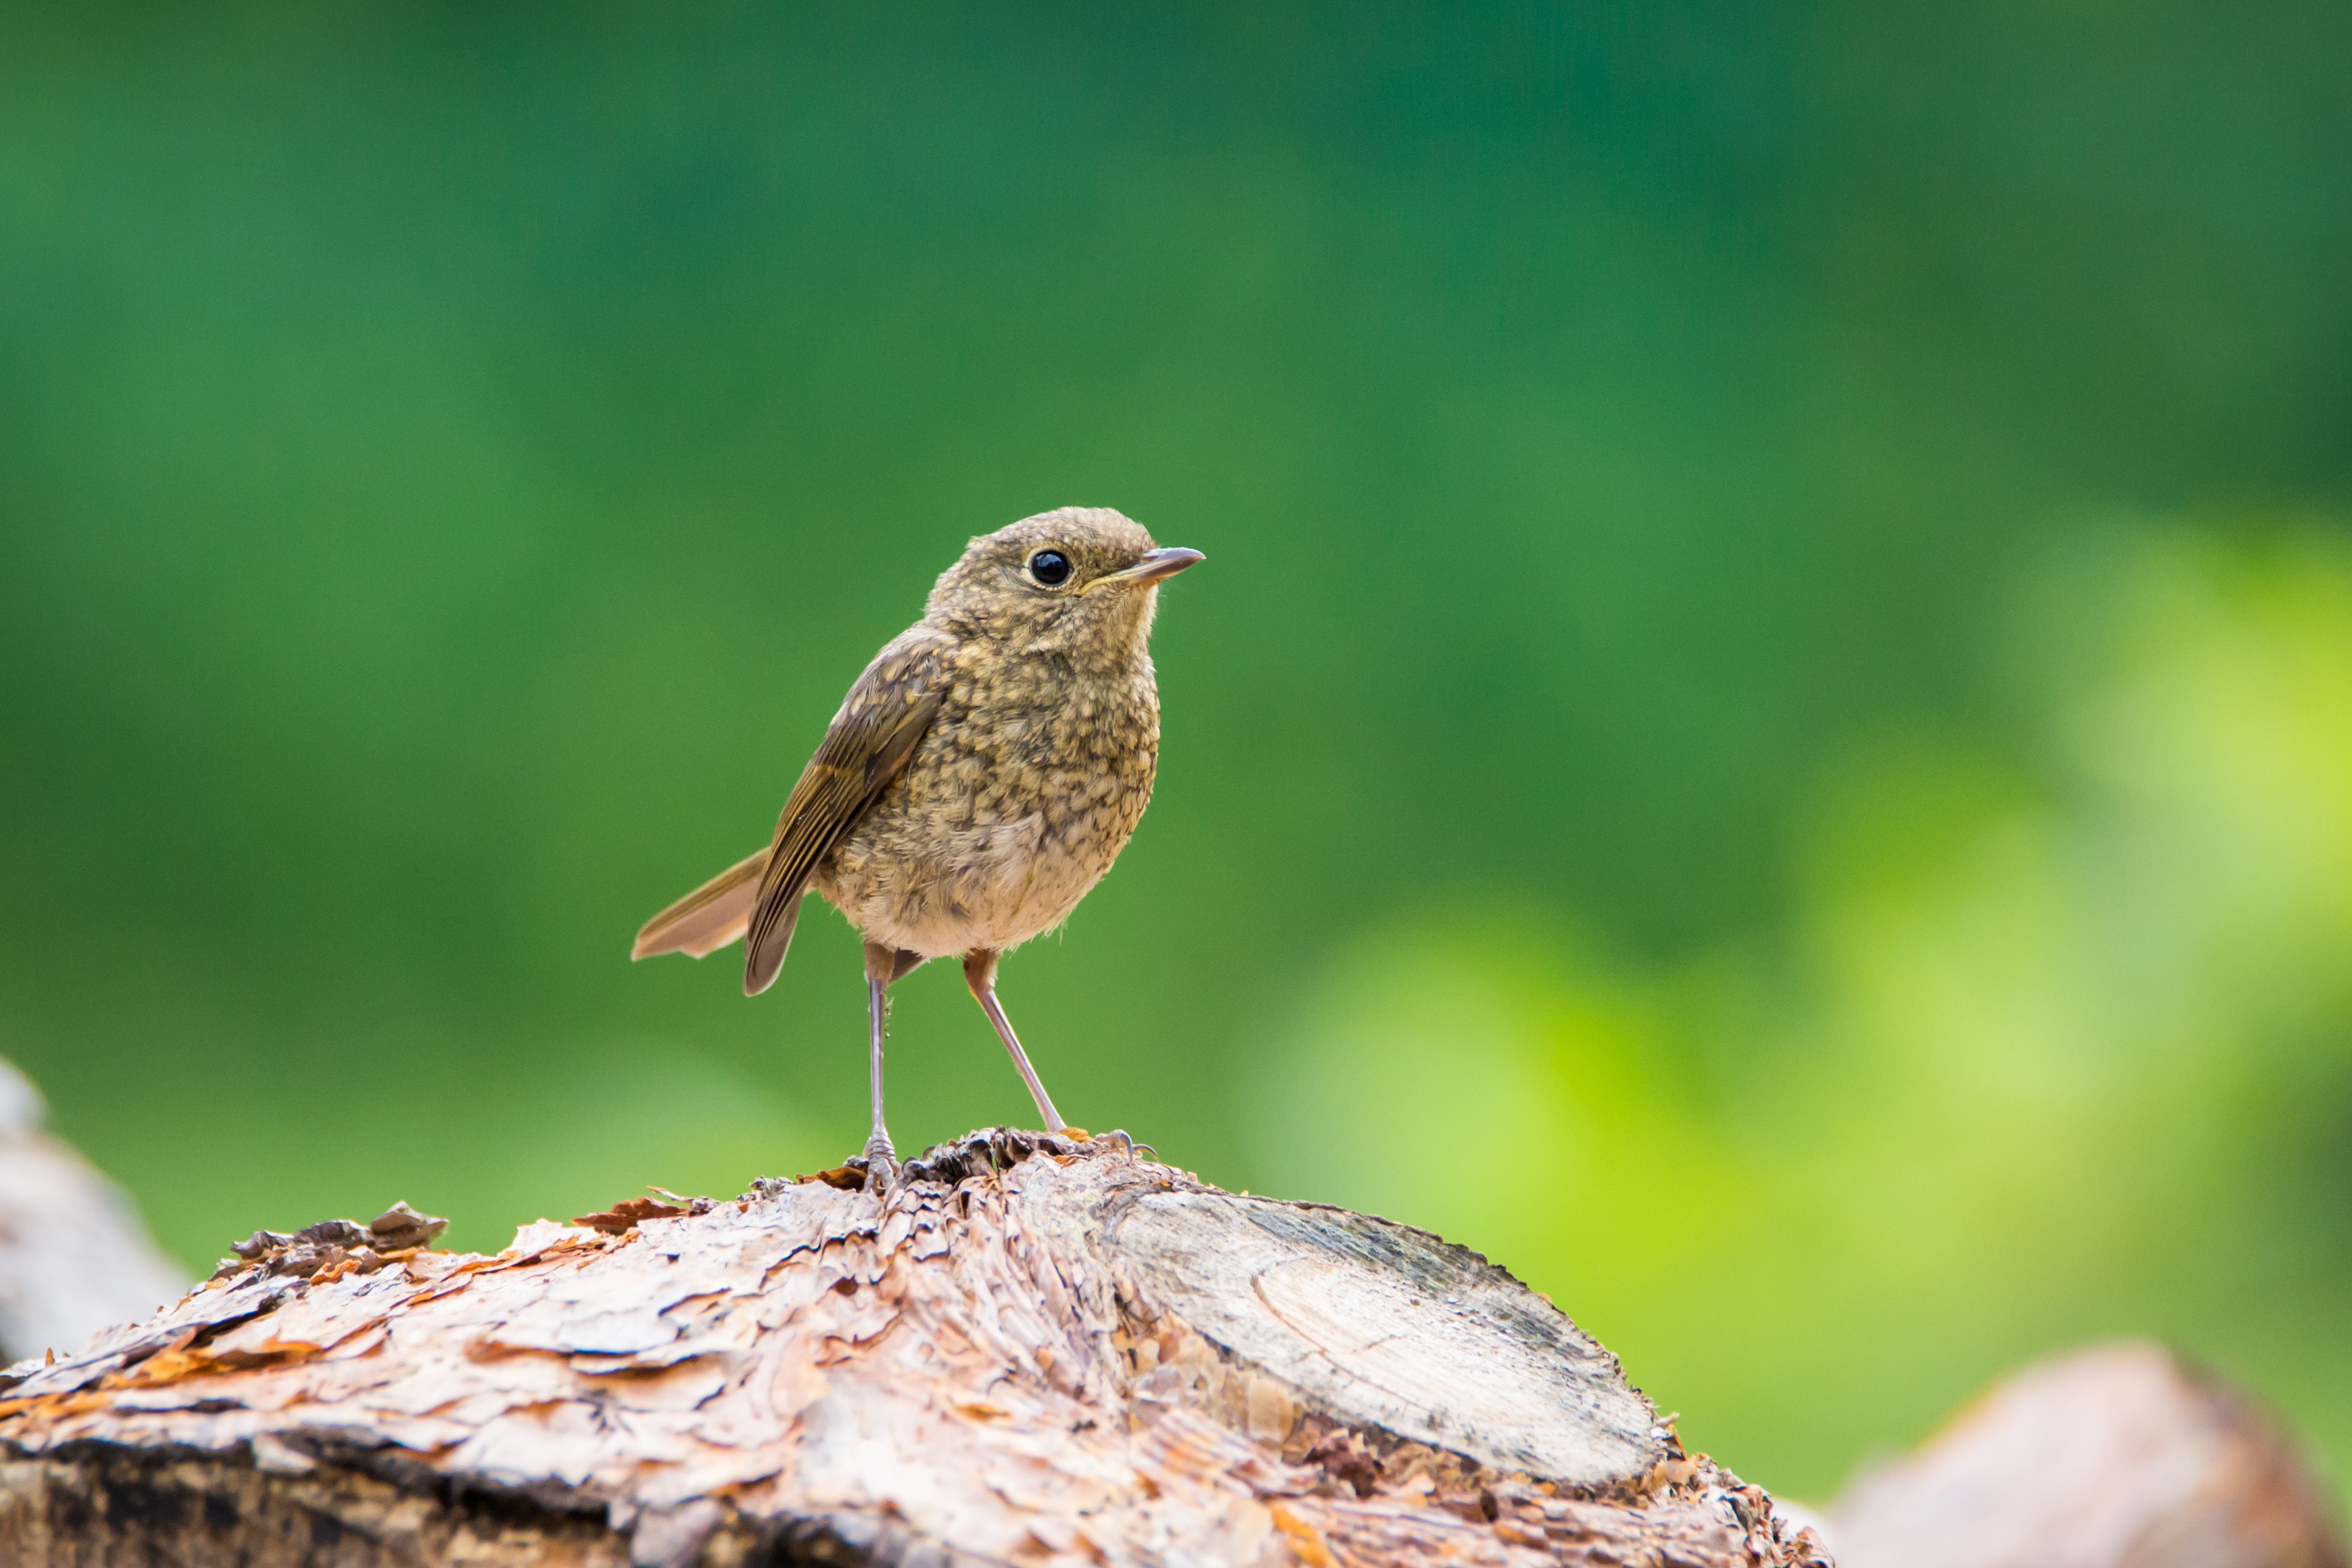
nature, branch, bird, wildlife, young, beak, close, robin, fauna, plumage, close up, vertebrate, sparrow, wren, macro photography, small bird, young bird, house sparrow, old world flycatcher, perching bird, emberizidae, nightingale, ortolan bunting